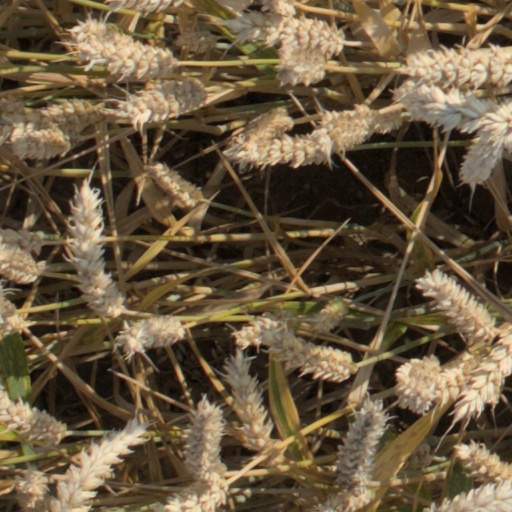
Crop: wheat